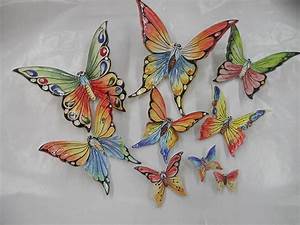
Label: butterfly